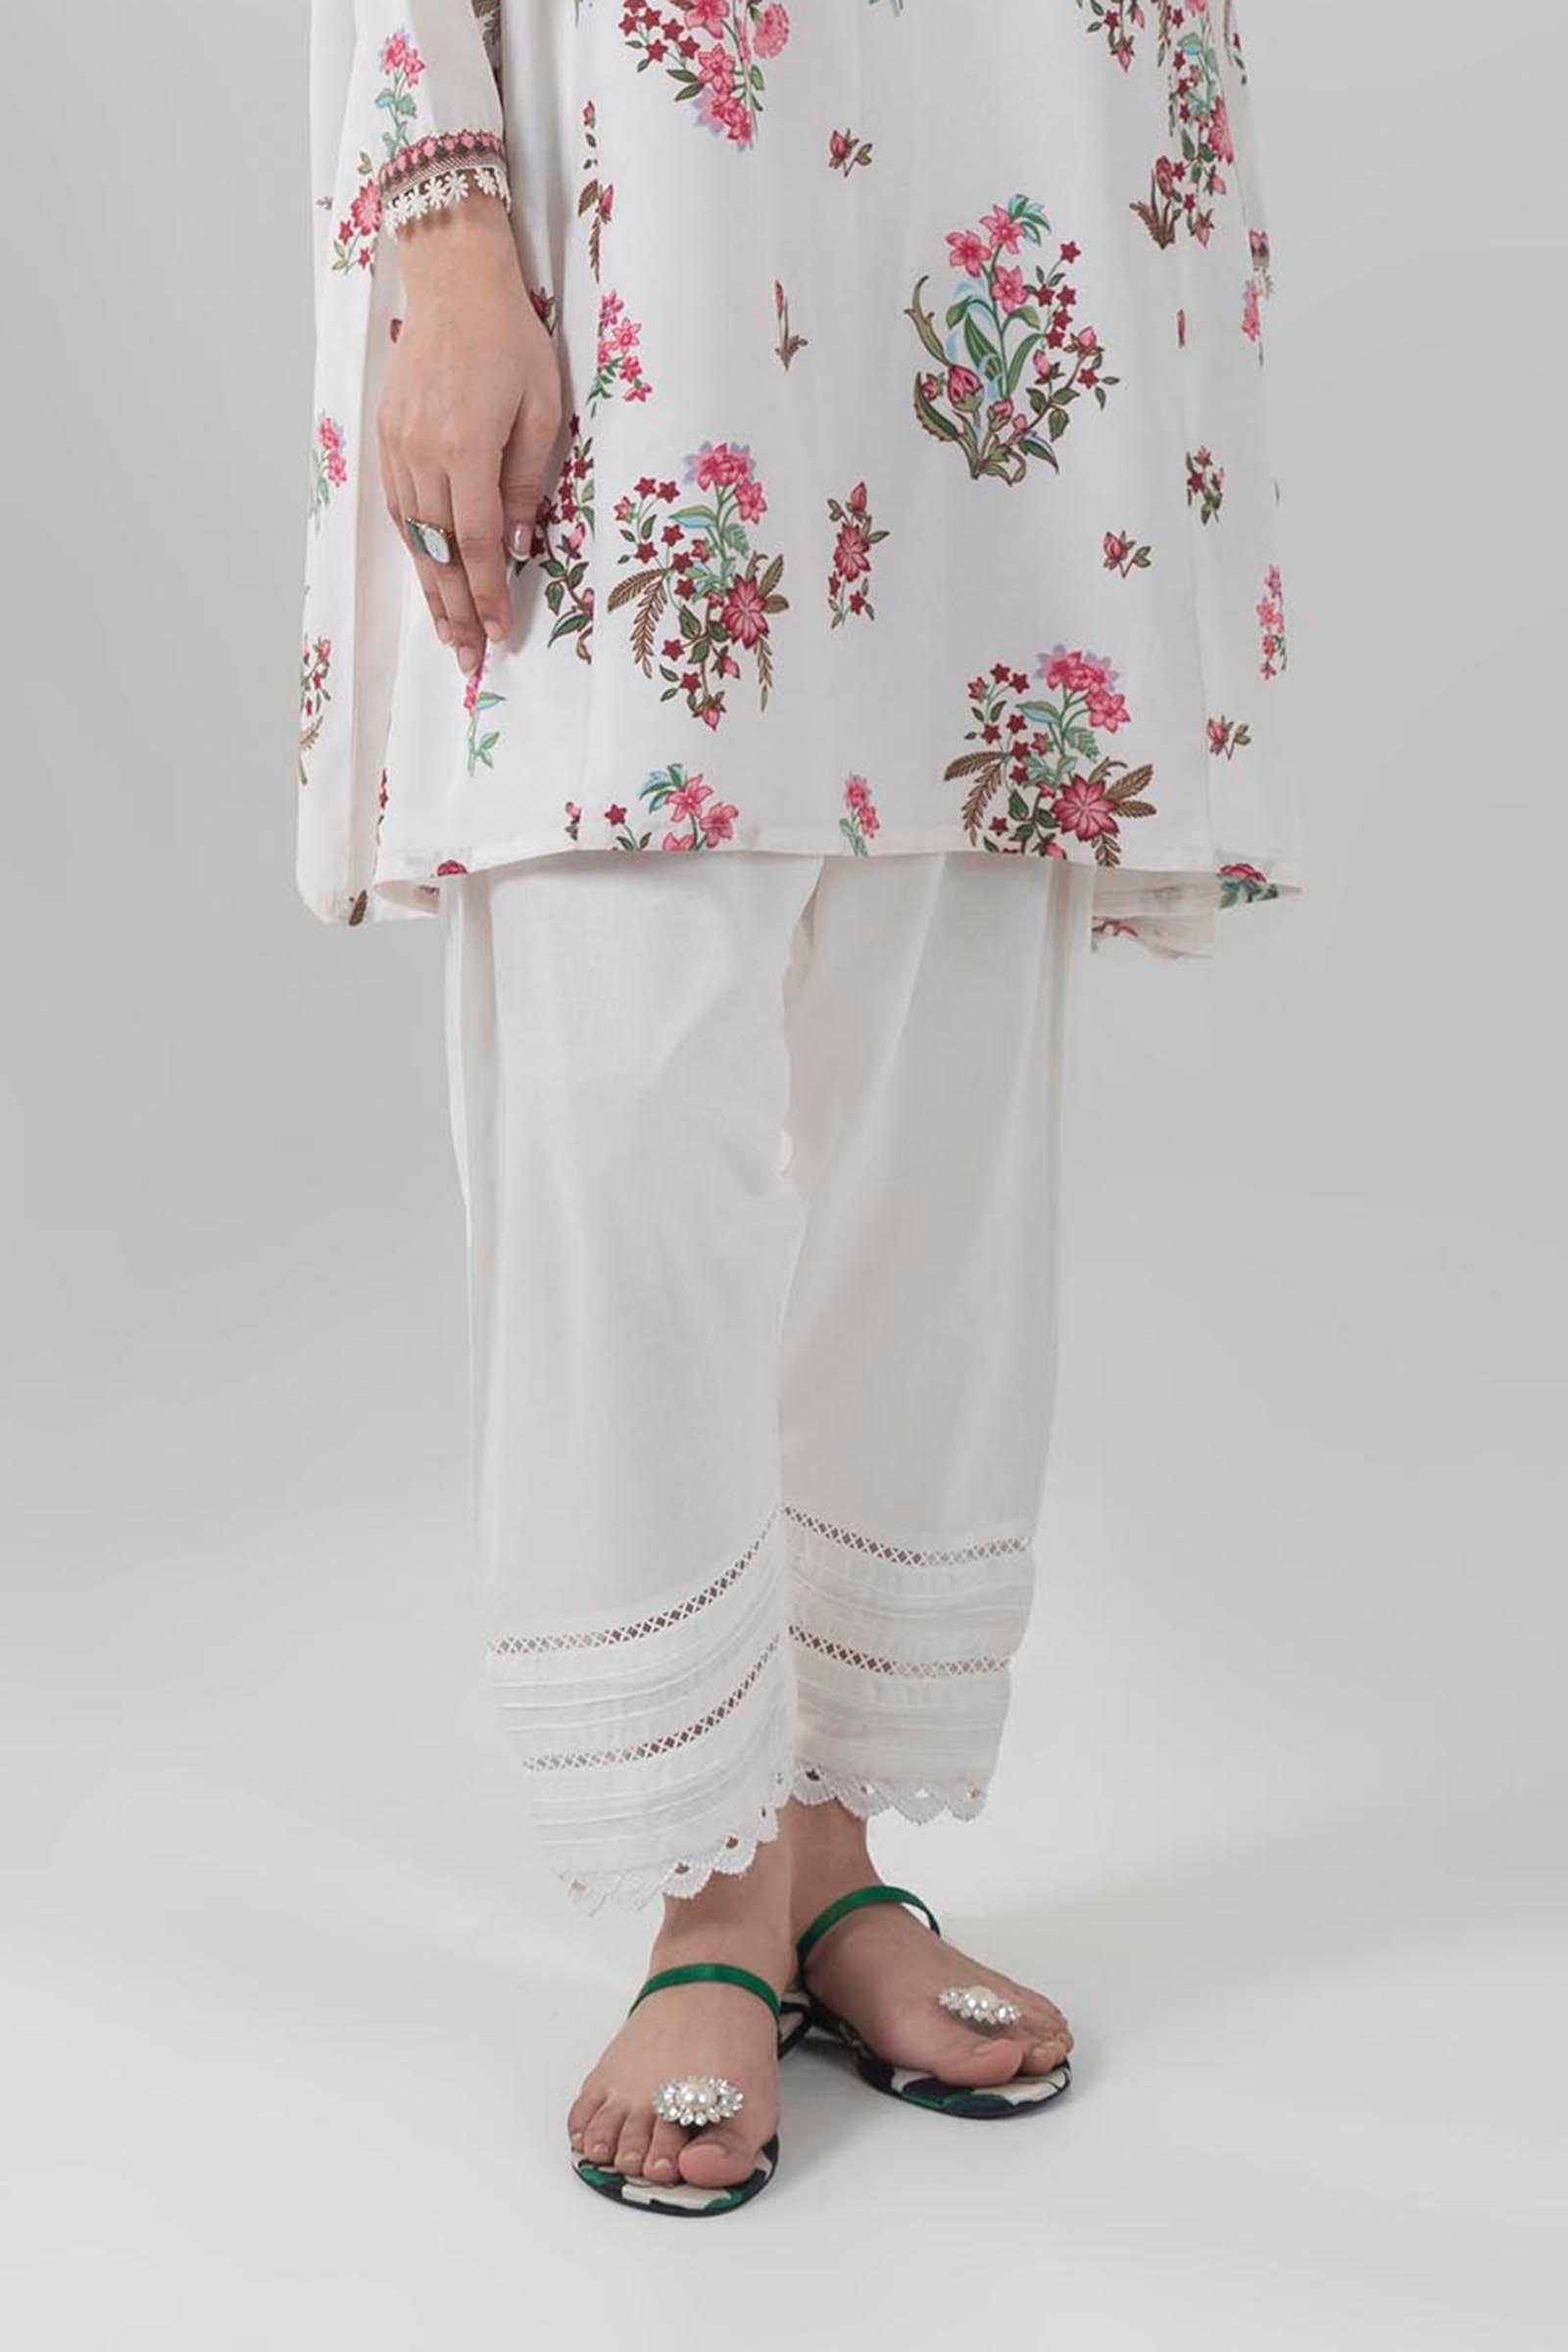
white multi embroidered cotton tunic top